Badby

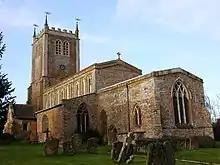
Church of St Mary the Virgin

The church, dedicated to St Mary, was mostly built in the early 14th century with a very fine continuous clerestory added in the 15th century and the tower rebuilt in 1707–09. The building was restored in 1880-81 by Edmund Francis Law and is a Grade II* listed building. The parish is part of the united benefice of "The Knightley Parishes" of the Church of England.